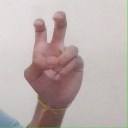
अक्षर: ई